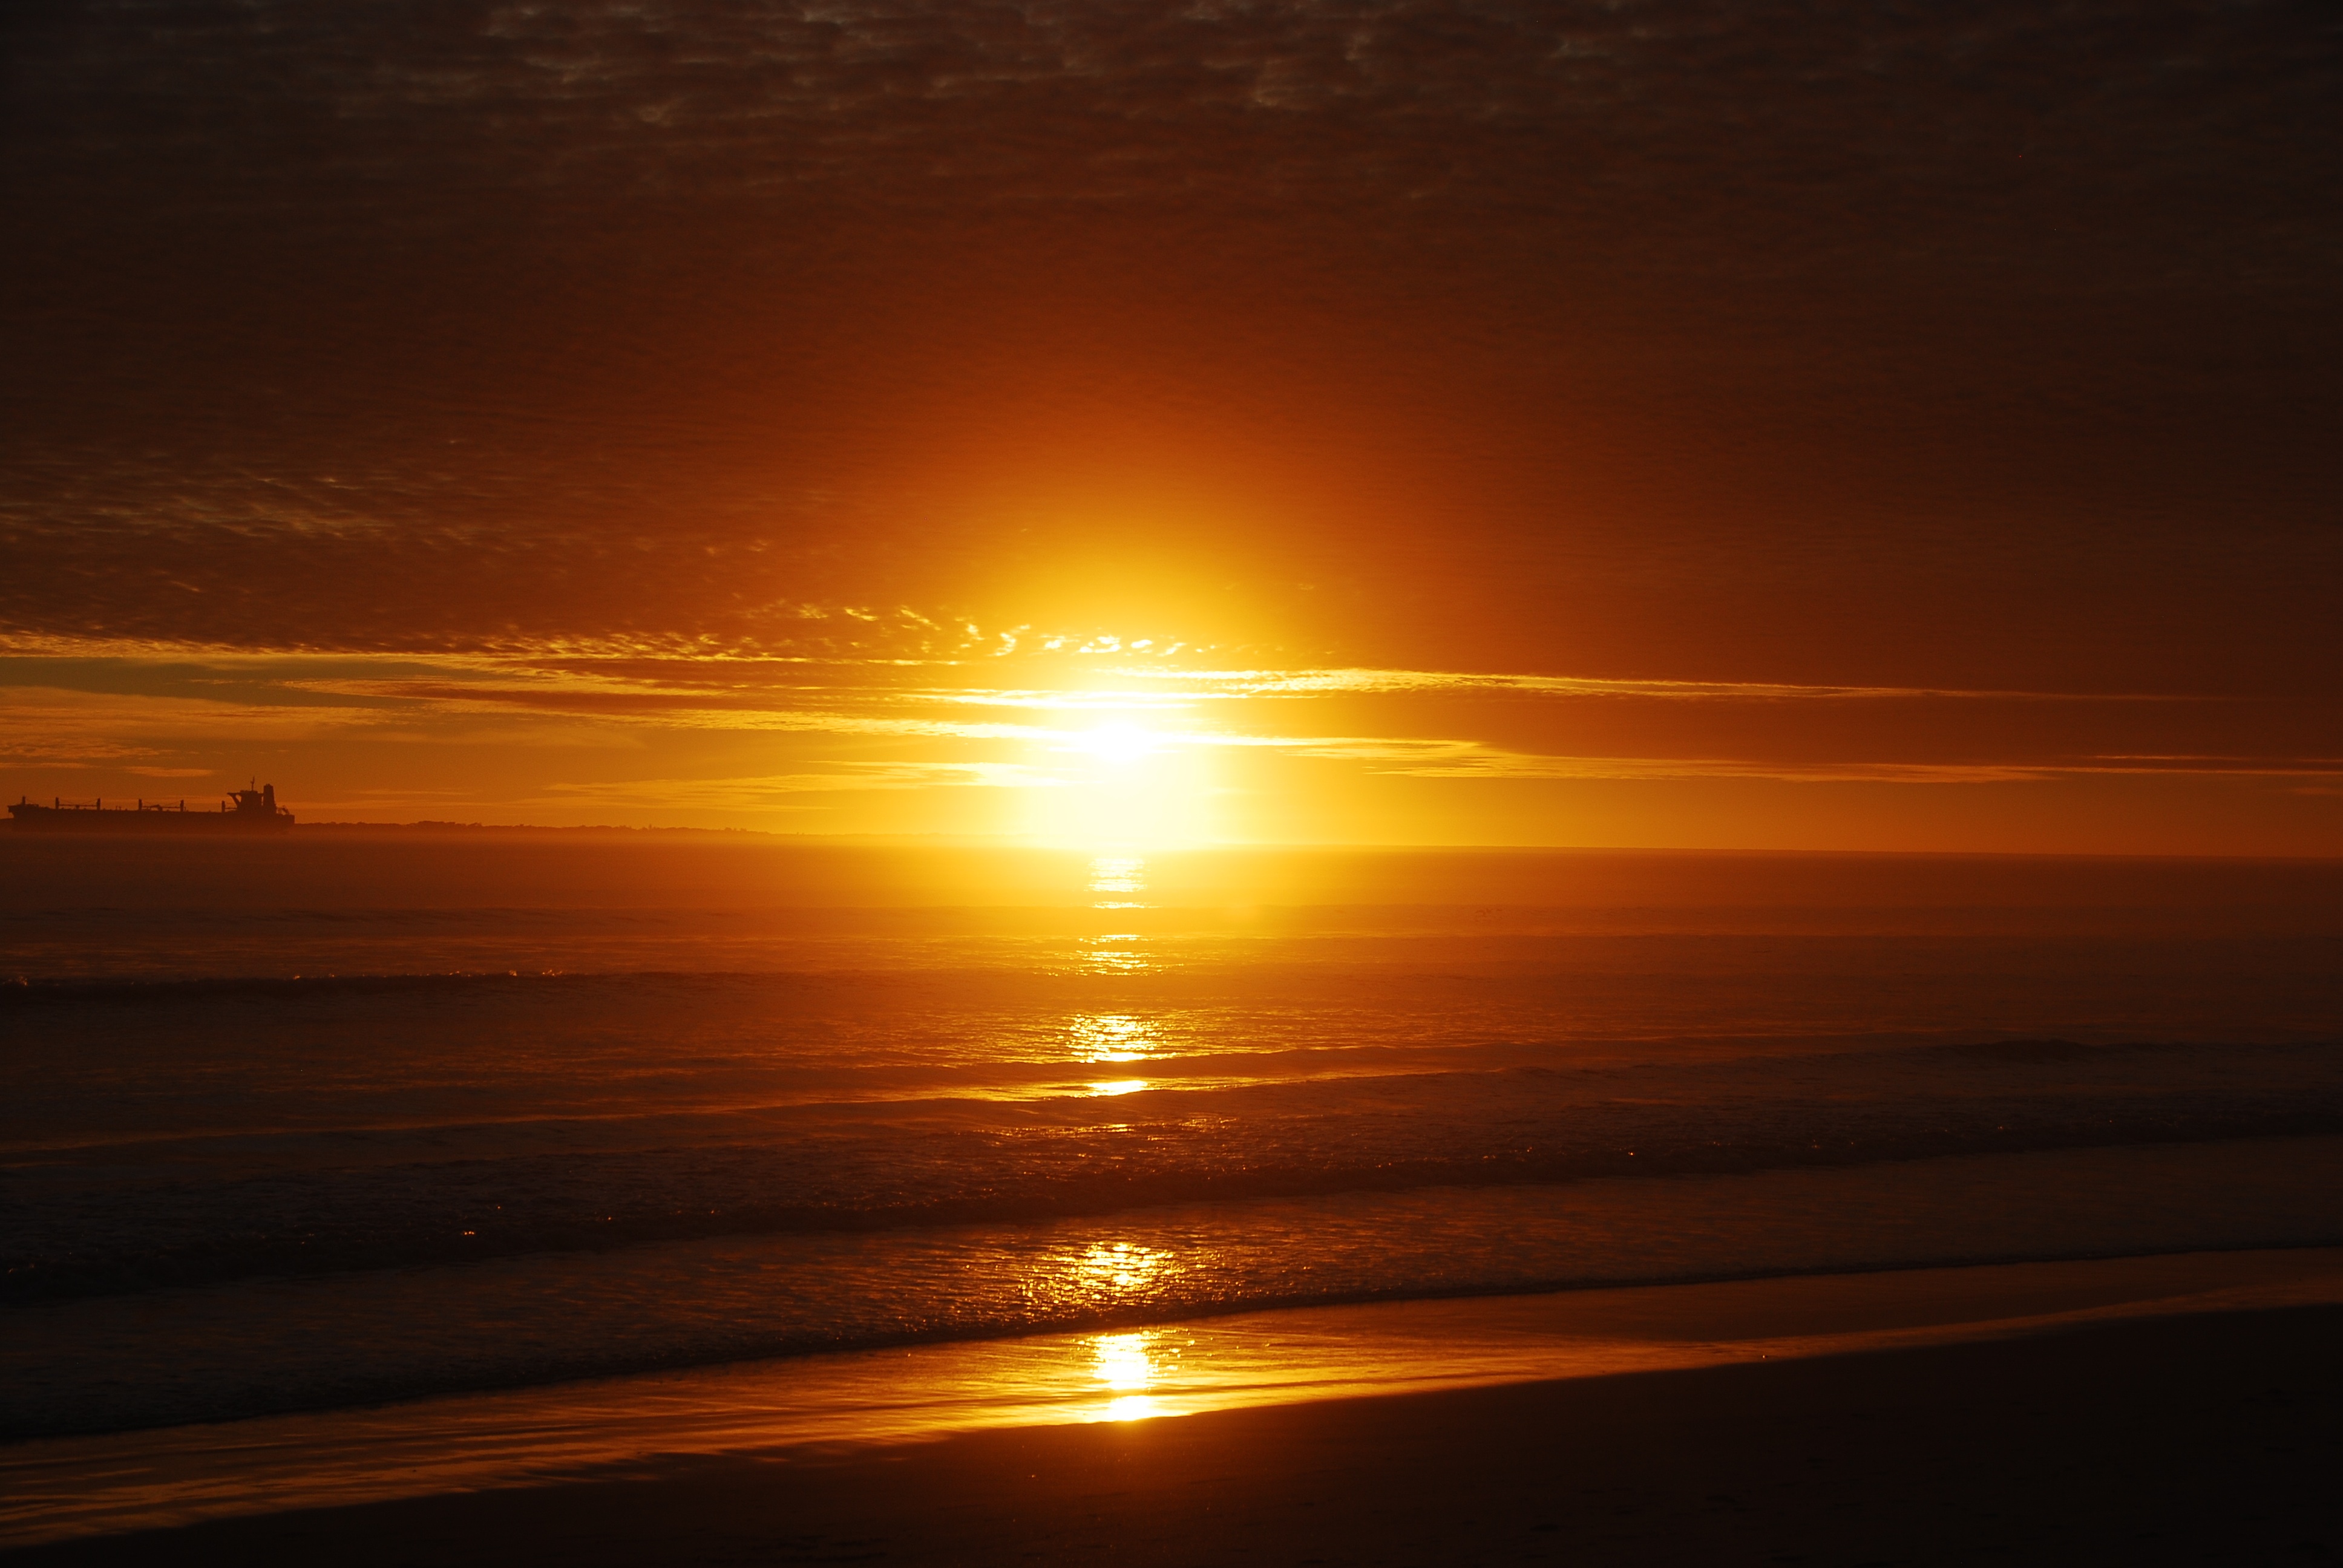
sea, coast, ocean, horizon, sun, sunrise, sunset, sunlight, morning, dawn, atmosphere, dusk, evening, afterglow, red sky at morning